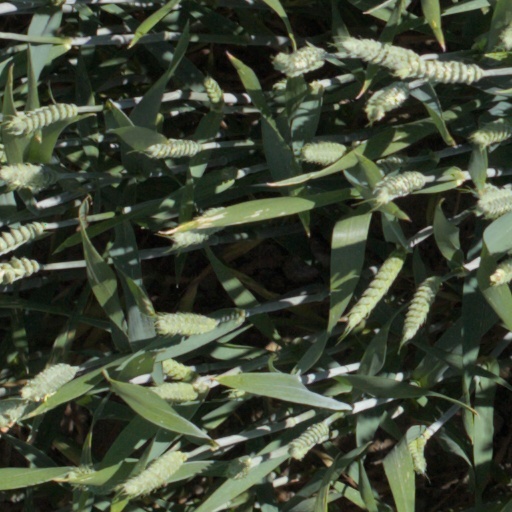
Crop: wheat